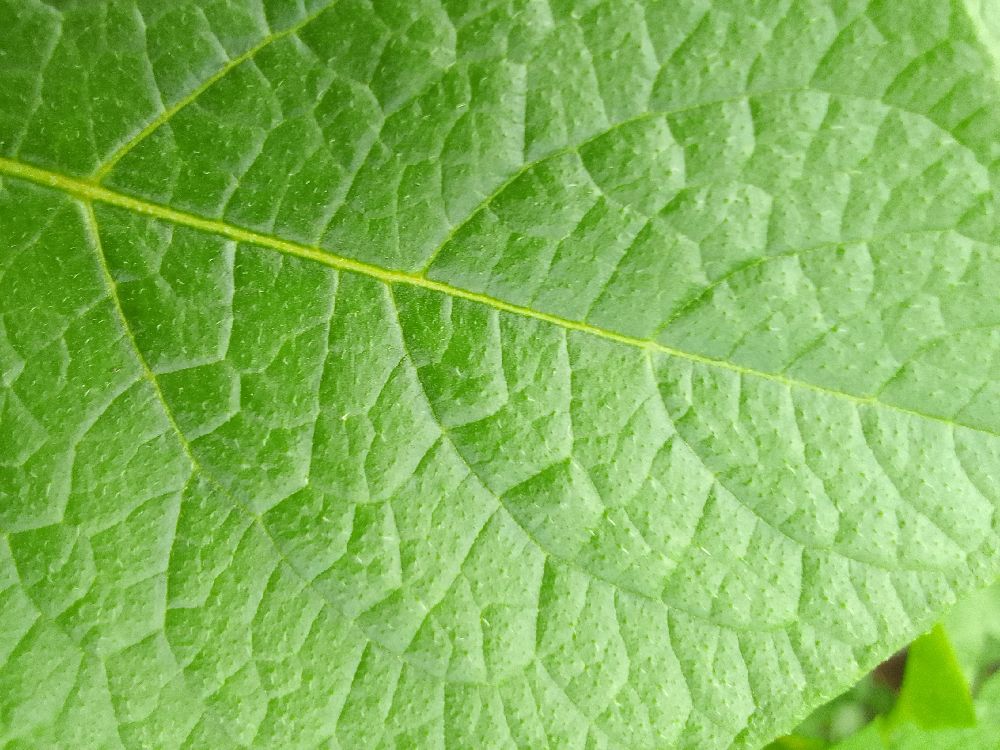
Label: Healthy